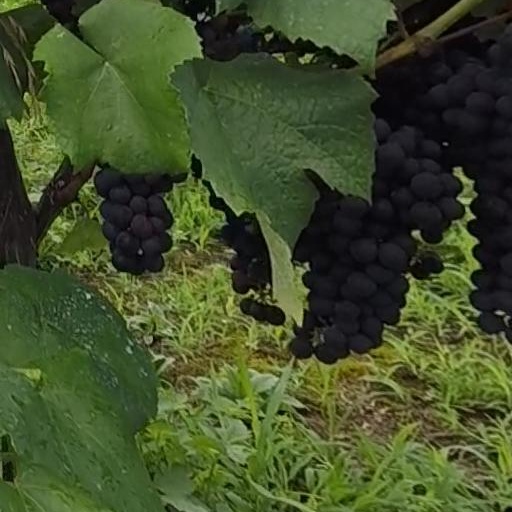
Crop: grape